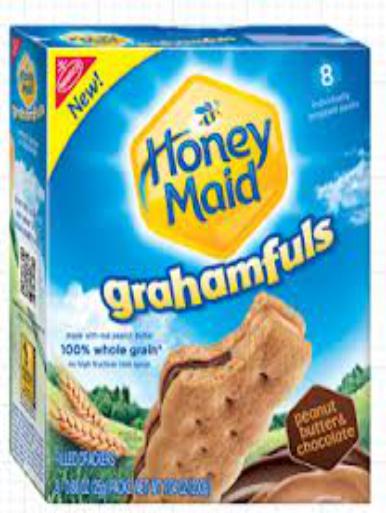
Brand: Honey Maid
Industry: Food